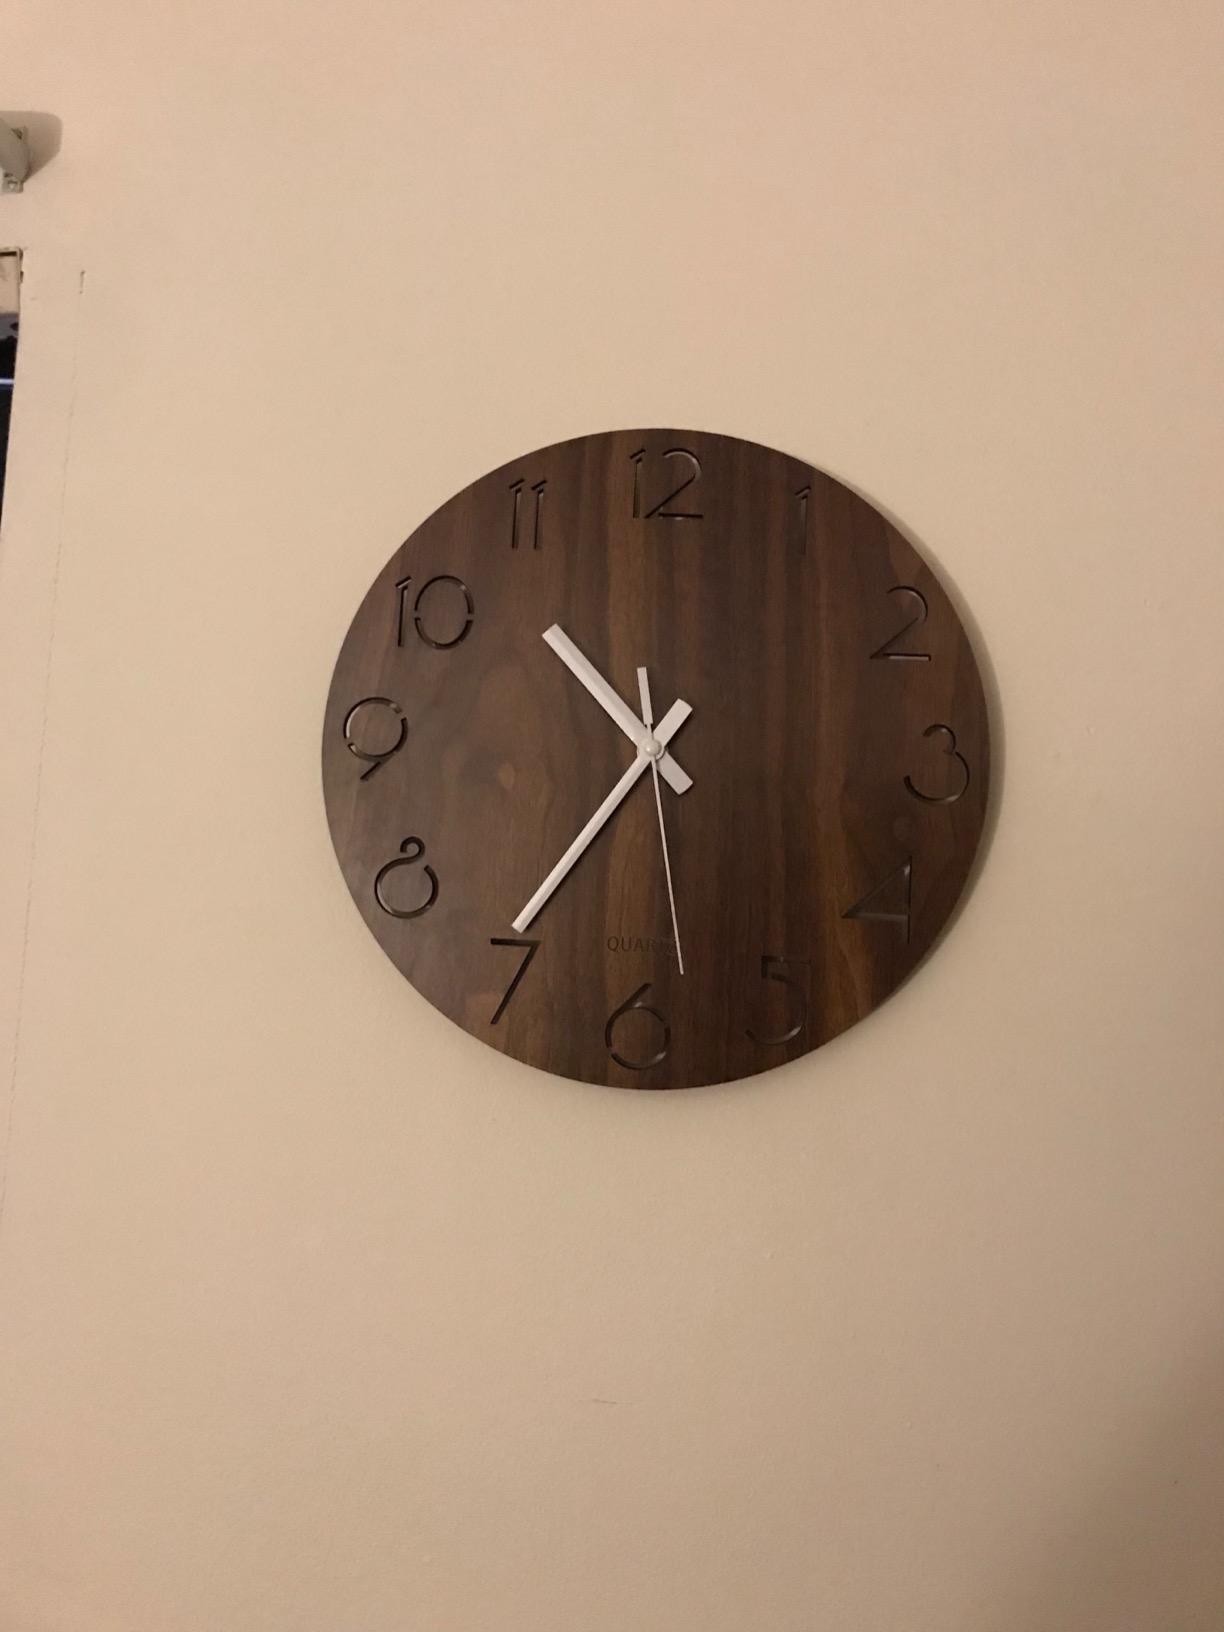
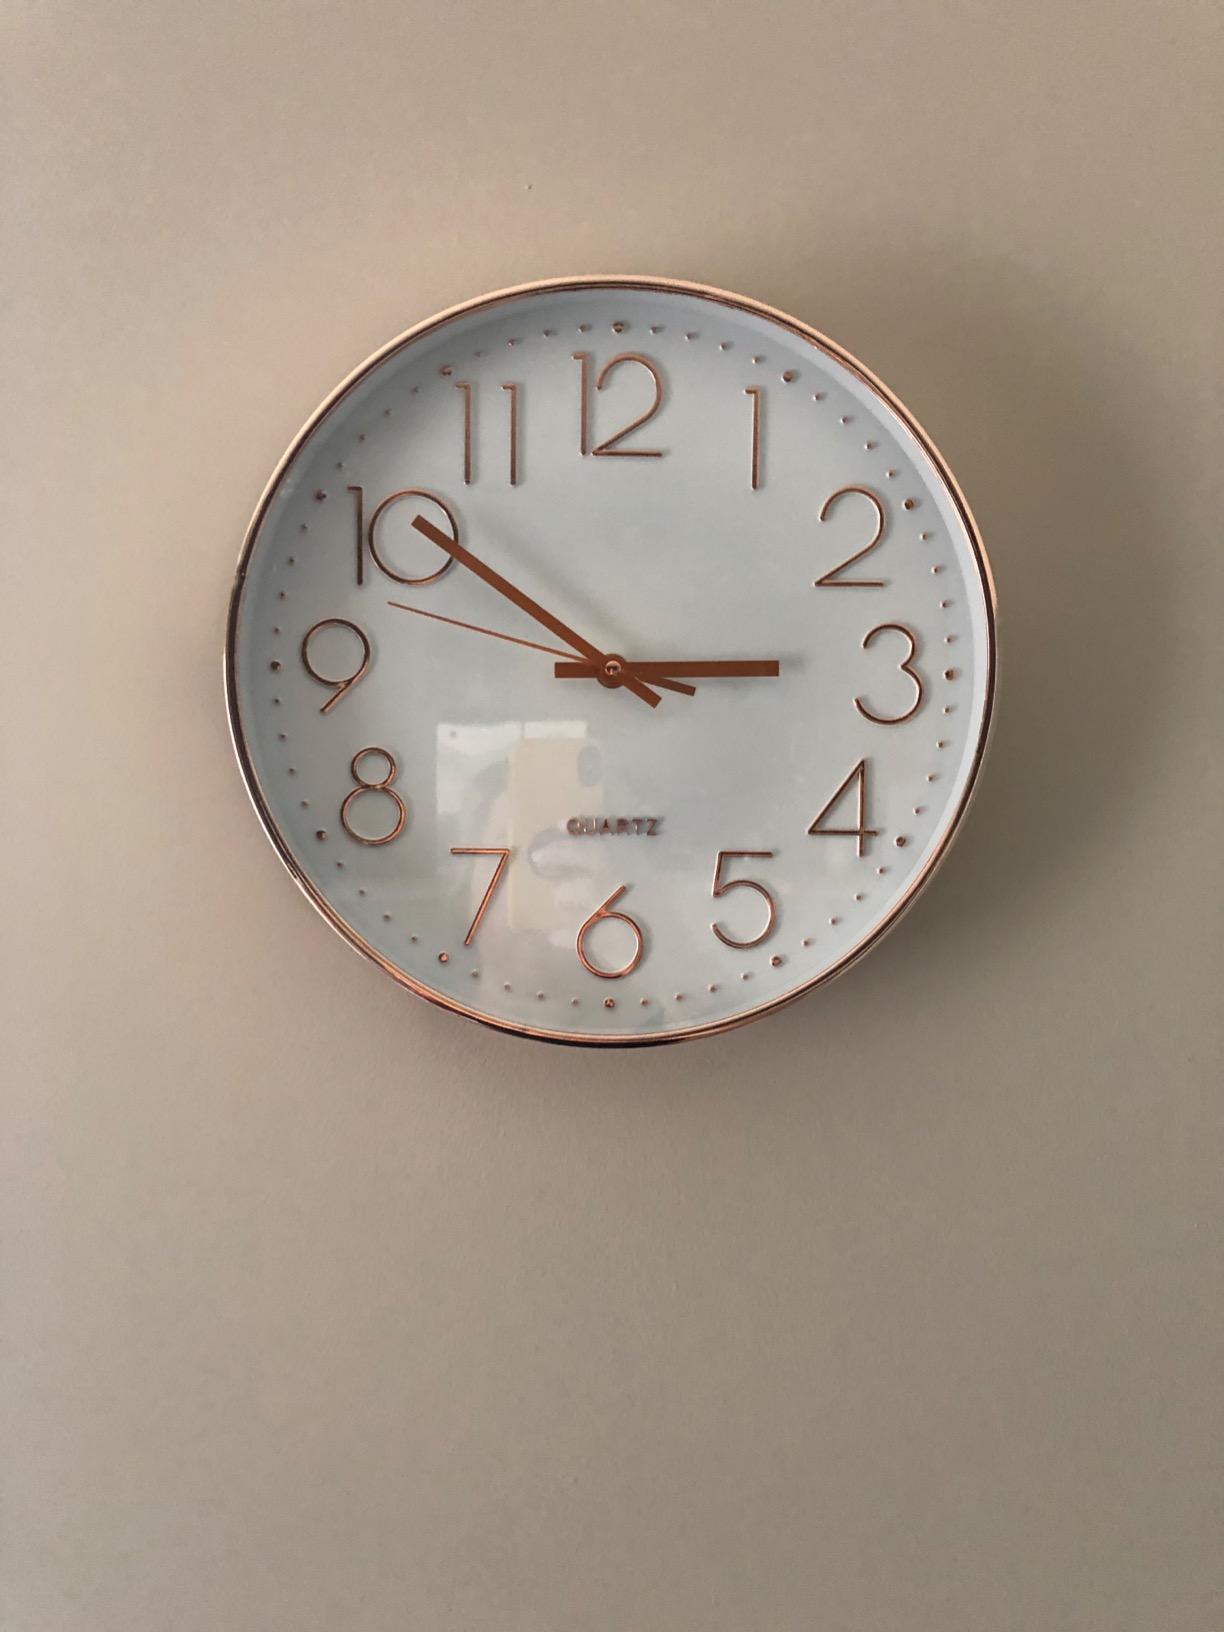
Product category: clock
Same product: no